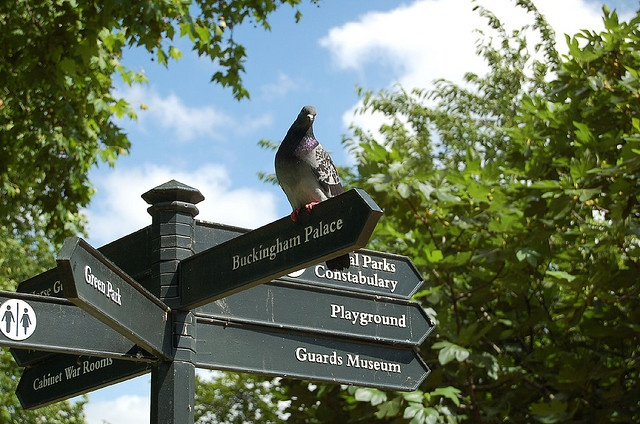
A pigeon sitting on a sign board of Buckingham Palace.
A pigeon is sitting on a post with multiple direction signs.
A pigeon perched on top of a street sign.
A pigeon is sitting atop a directional sign.
Various black and white street signs with a pigeon on them.